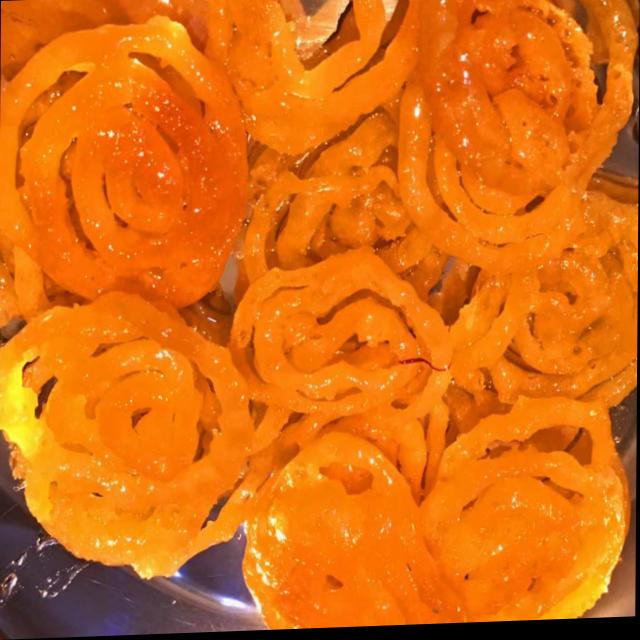
Dish: jalebi